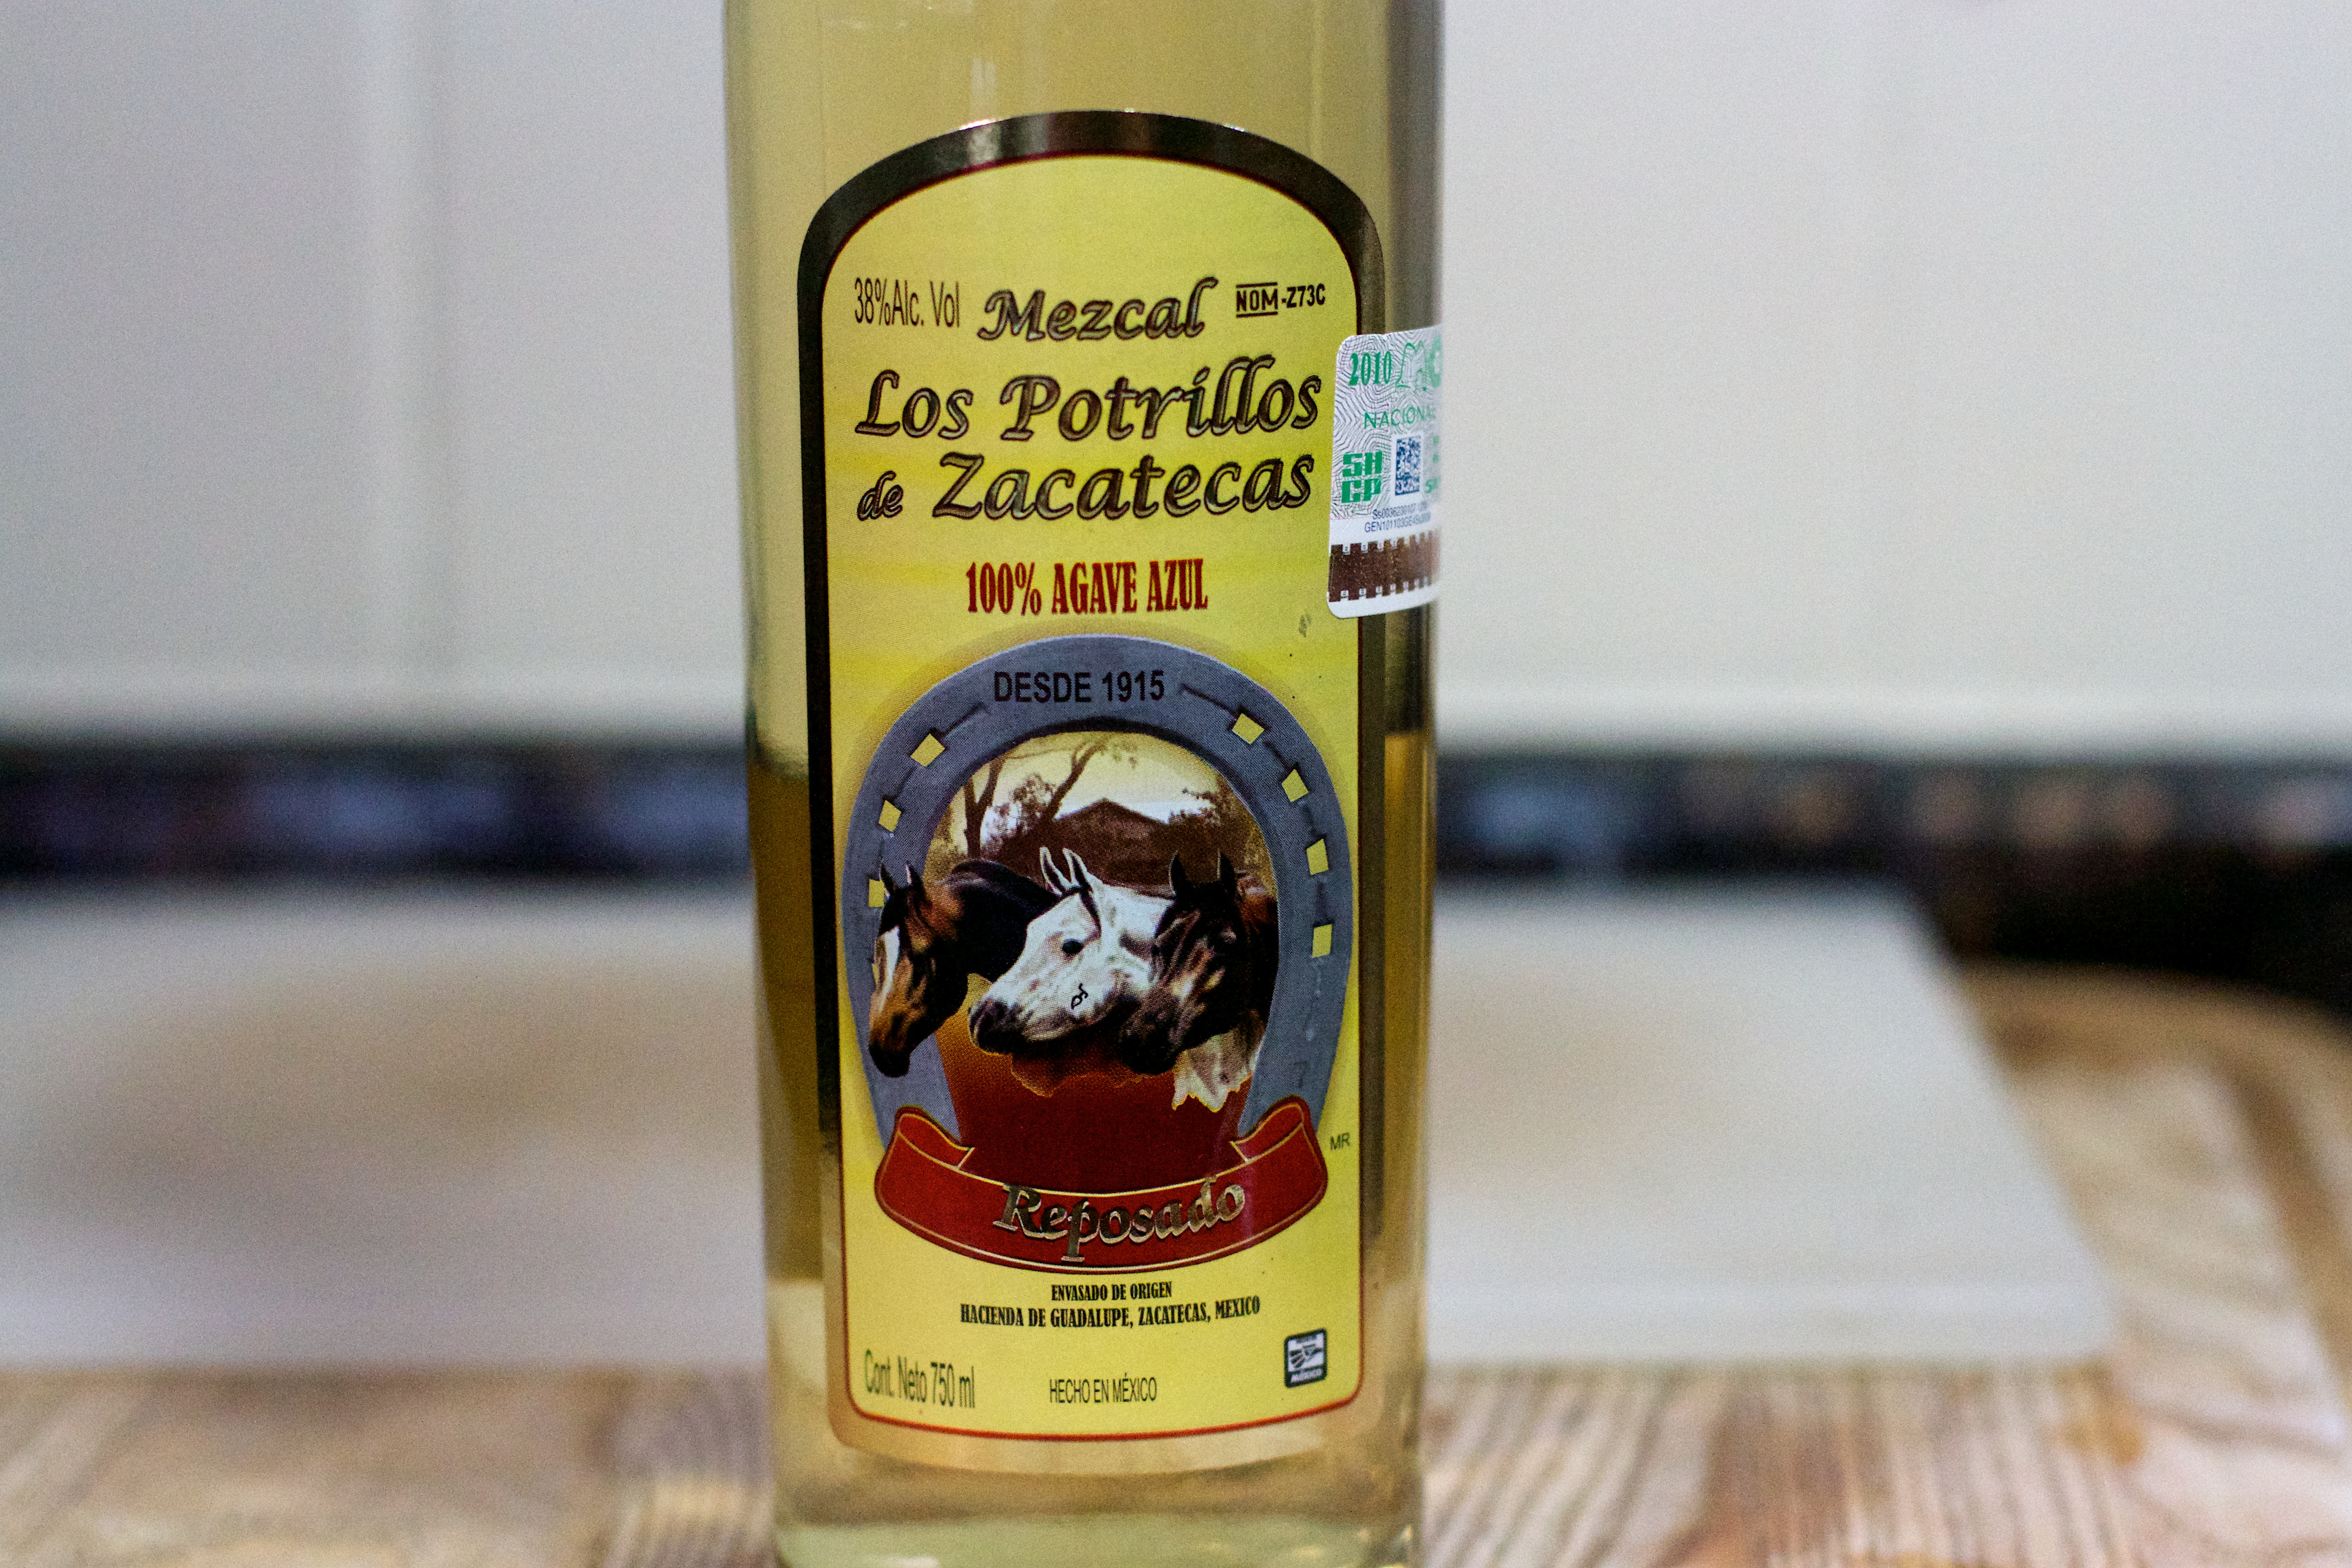
food, drink, label, whisky, liqueur, flavor, alcoholic beverage, distilled beverage